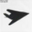
Label: airplane